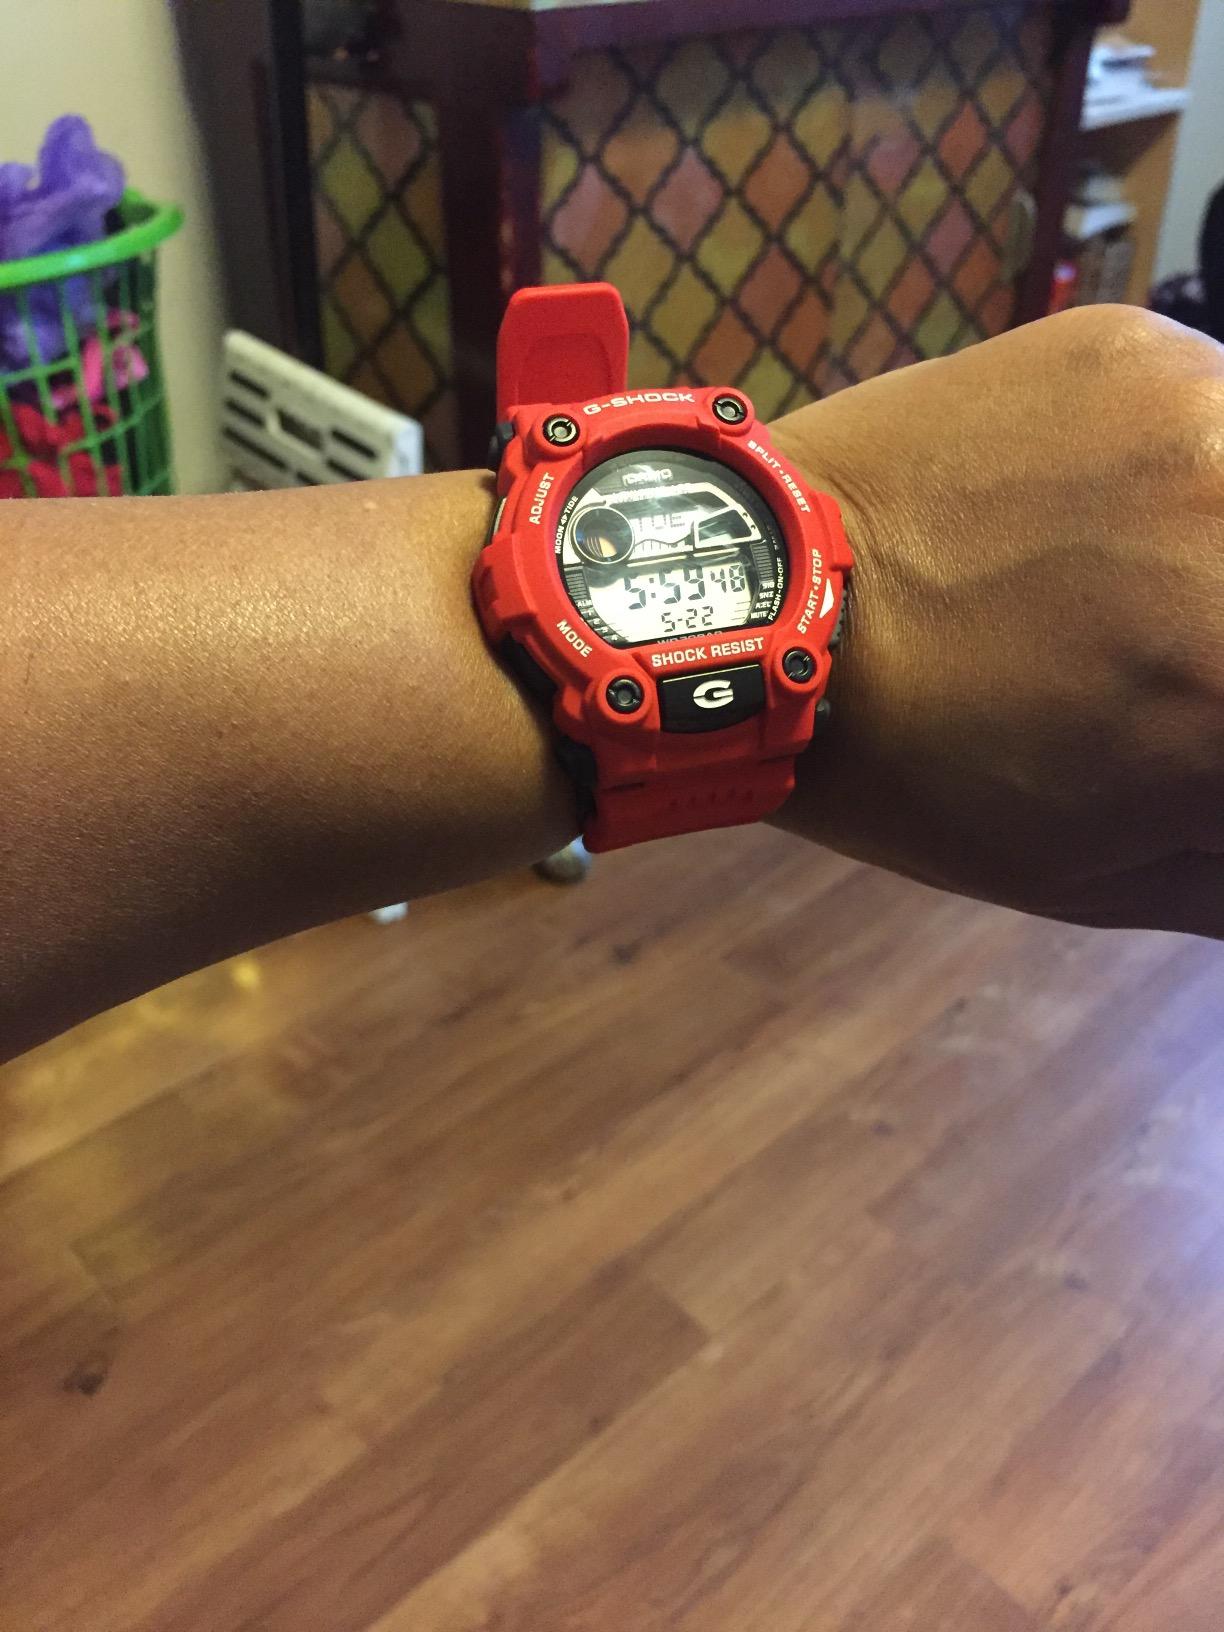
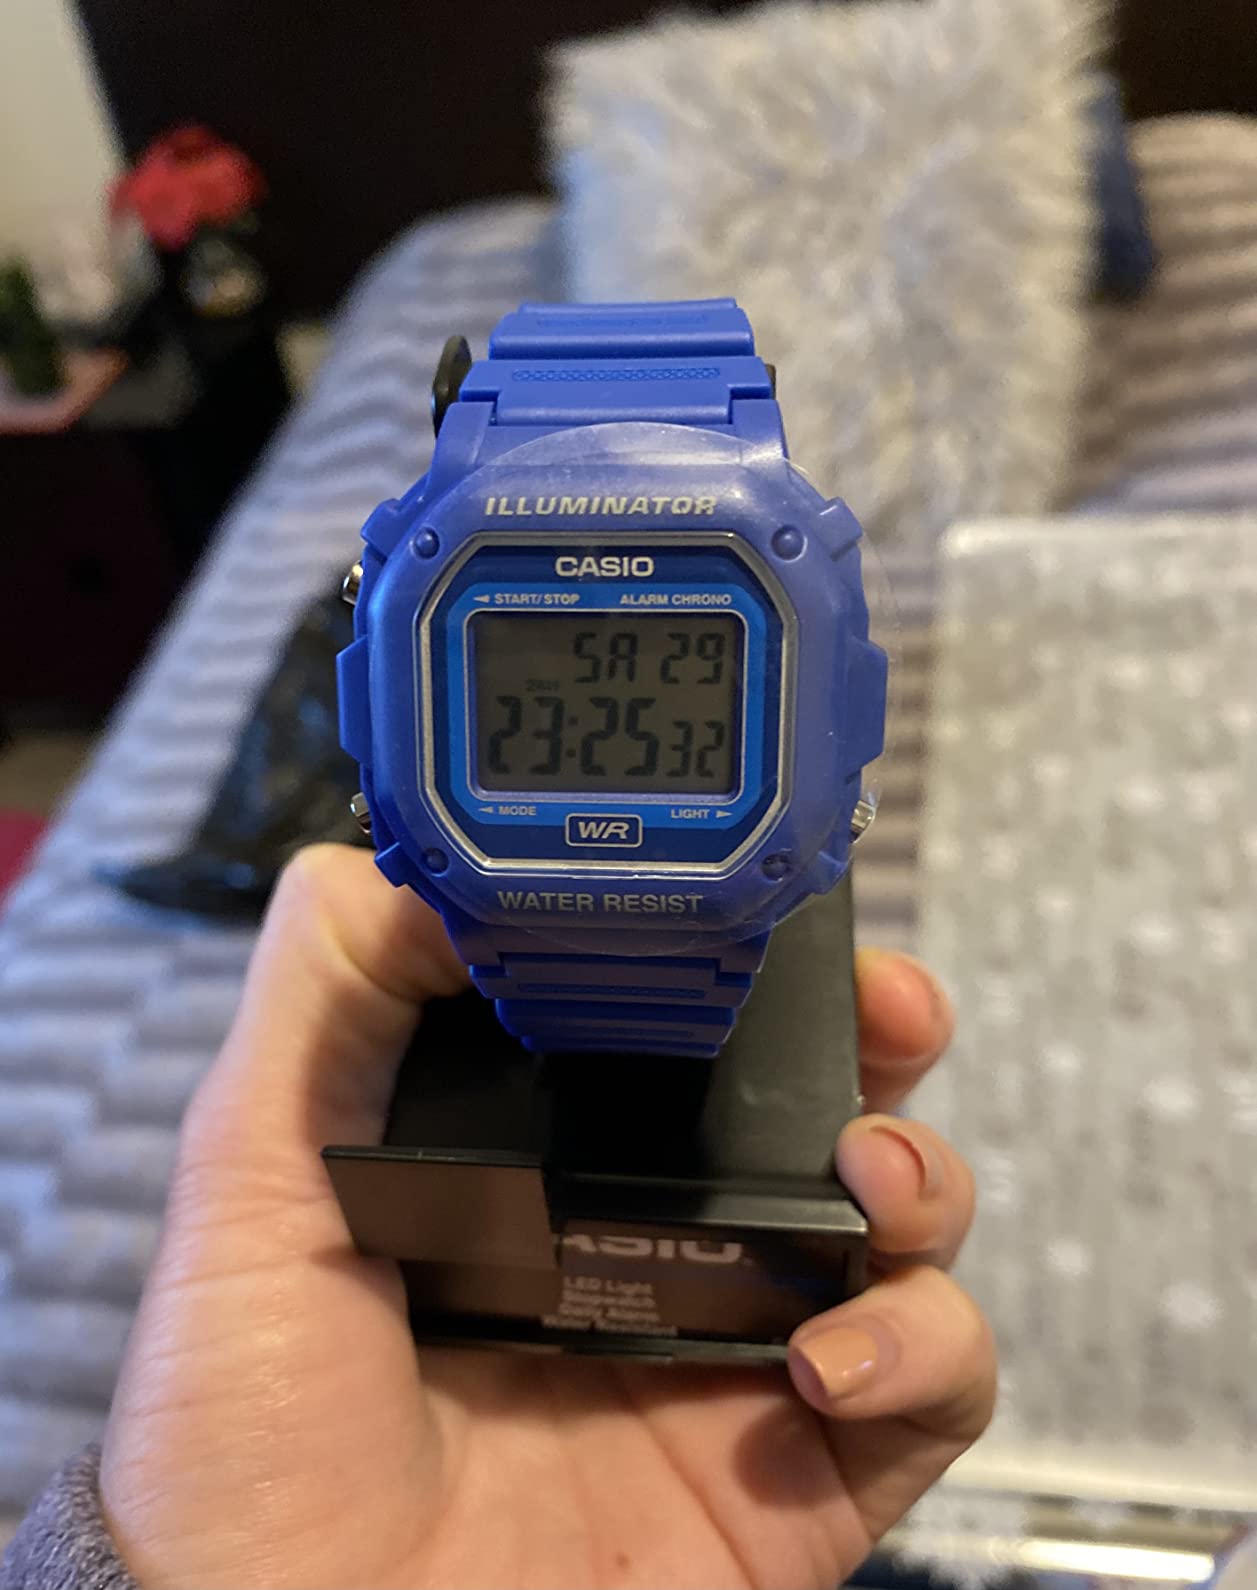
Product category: accessories_watch
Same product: no